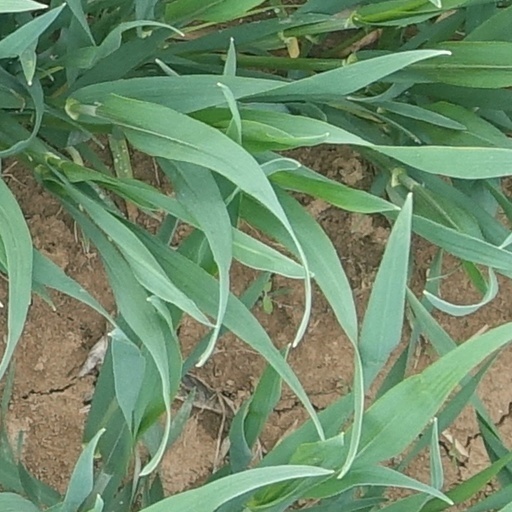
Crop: wheat